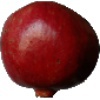
Label: Pomegranate 1